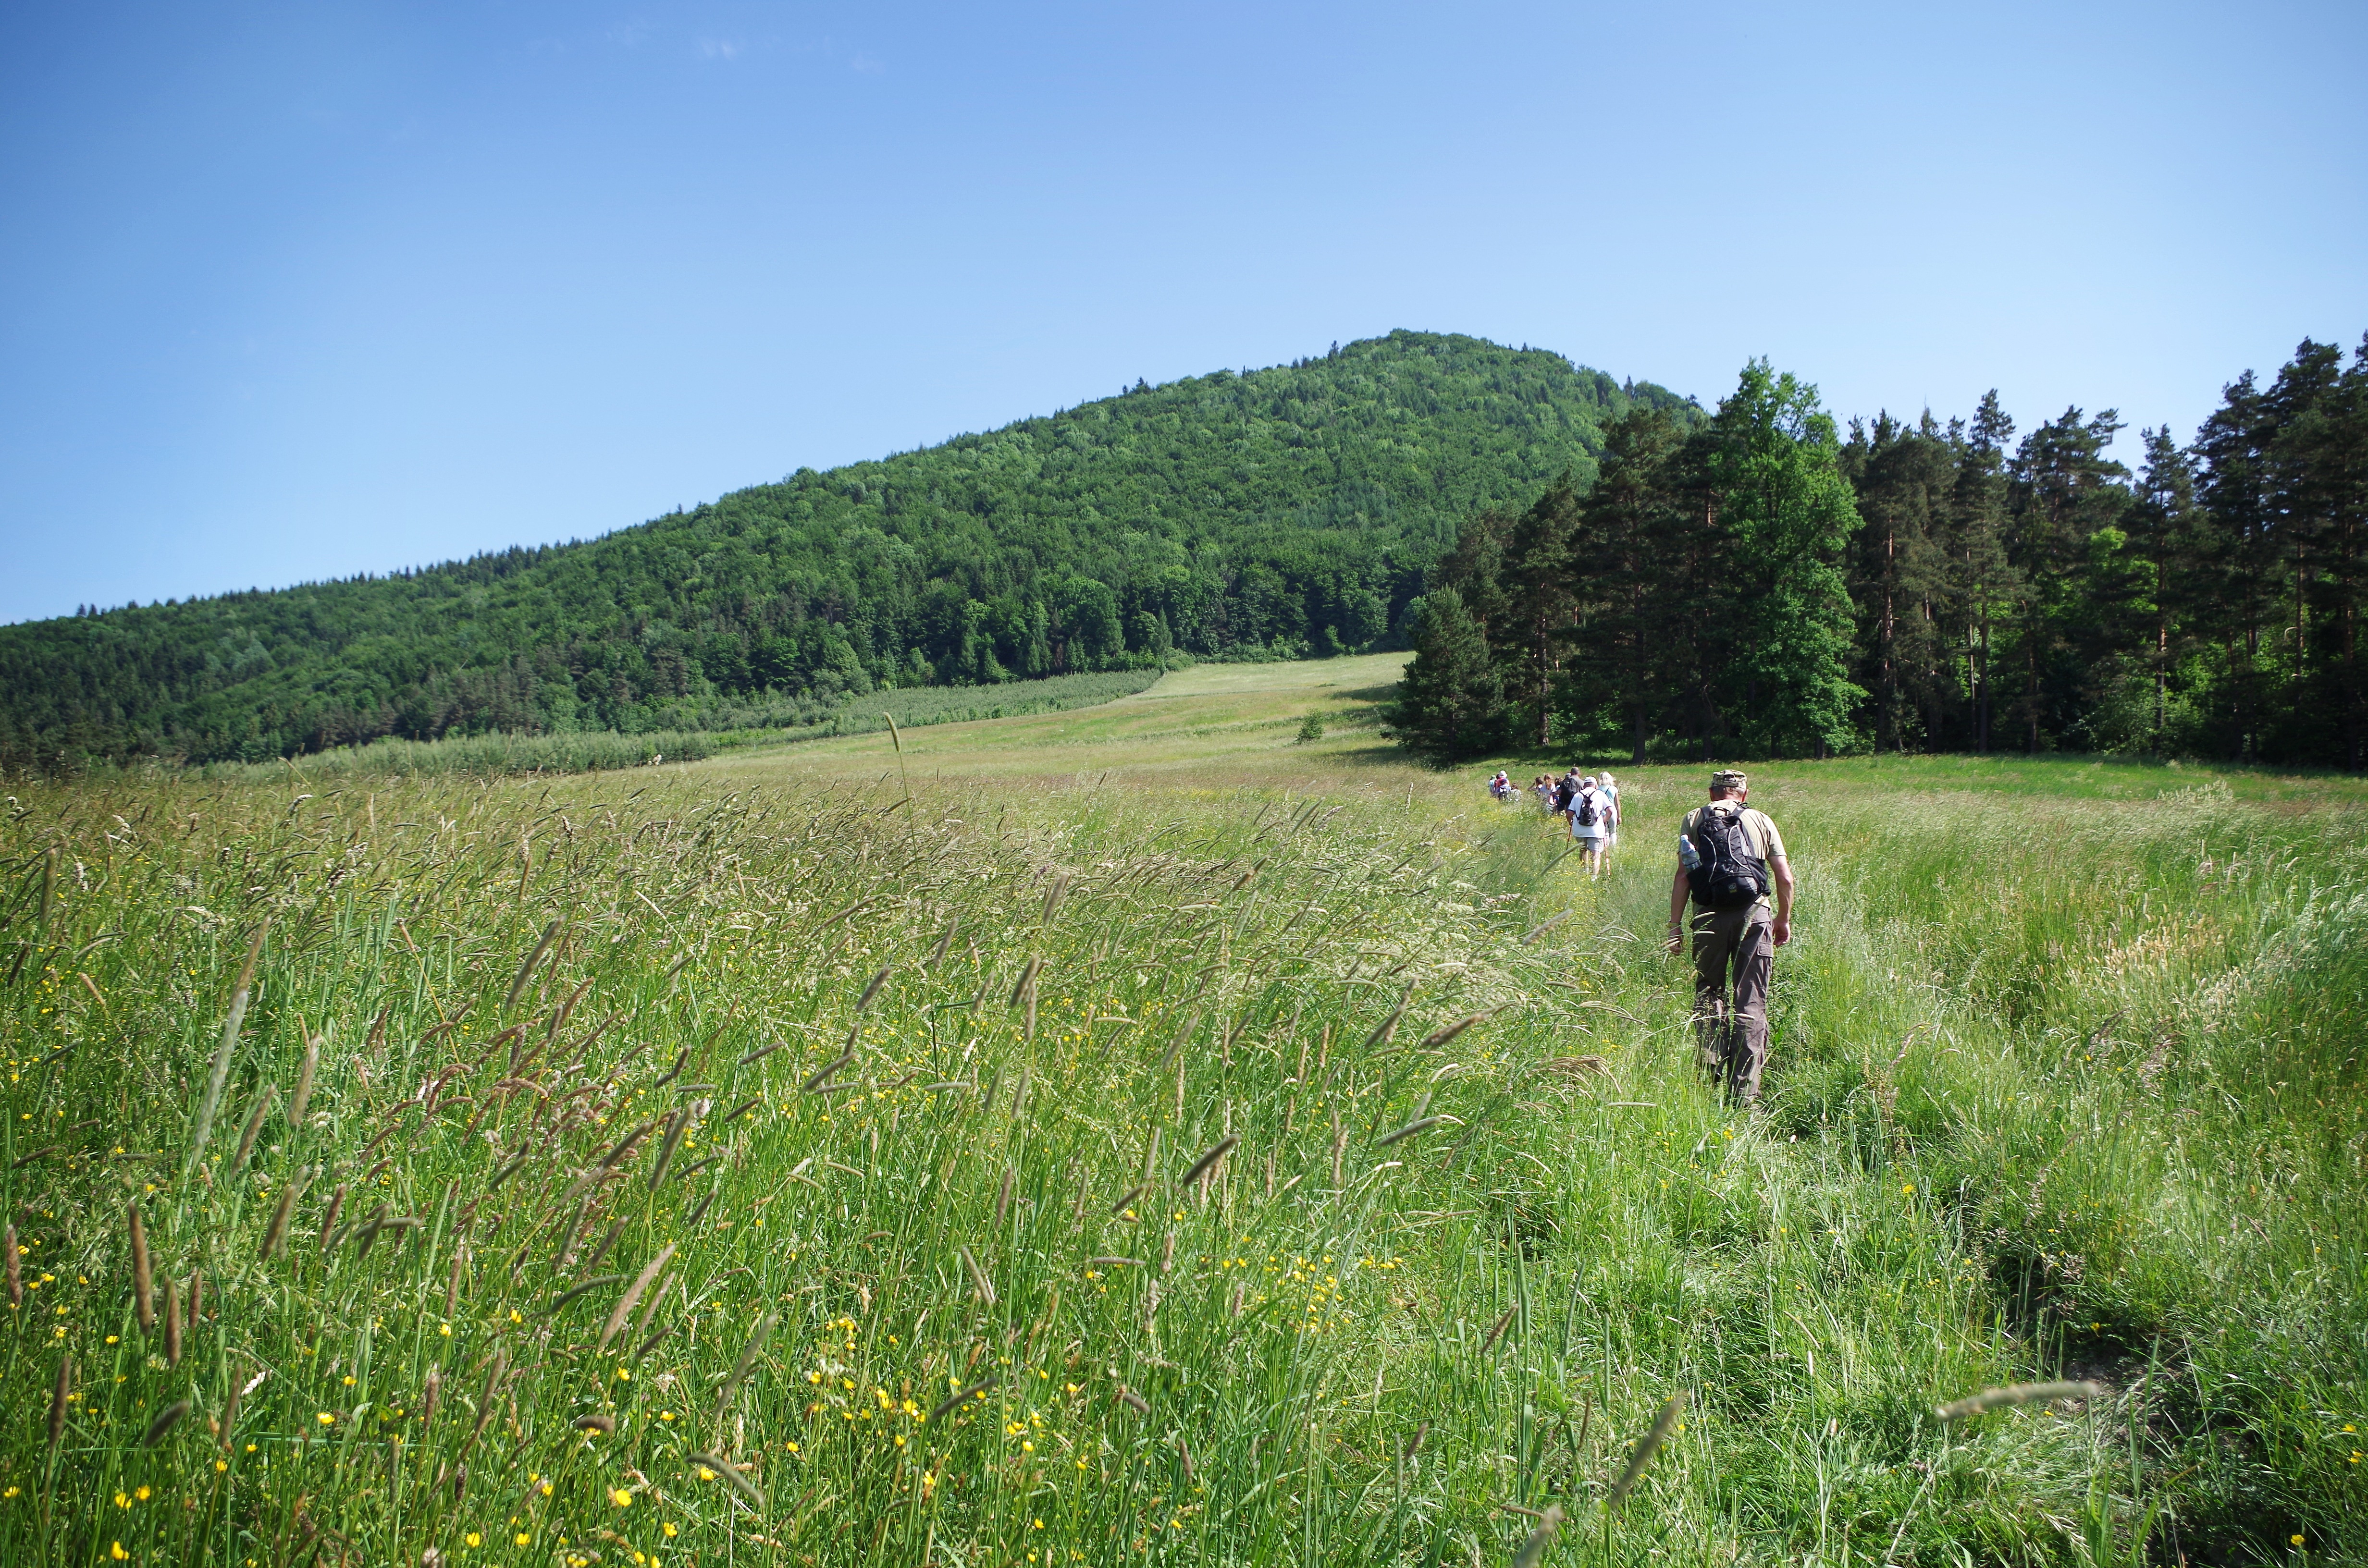
nature, grass, wilderness, walking, mountain, trail, field, meadow, prairie, hill, adventure, mountain range, summer, pasture, tourism, ridge, mountains, grassland, plateau, fell, habitat, top, ecosystem, wandering, rural area, malopolska, island beskids, natural environment, geographical feature, mountainous landforms